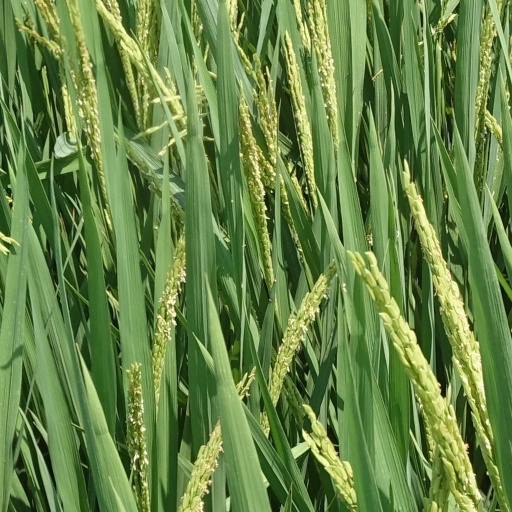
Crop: rice